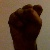
The image shows a hand gesture representing the letter 'S' in Indian Sign Language.